Conservation in Angola

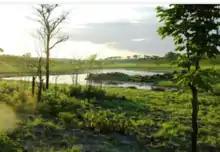
Landscape in Bicuari National Park

Conservation in Angola is centered around the protection of the country's biodiversity and natural heritage. While Angola contains a remarkably diverse array of ecosystems and species, conservation has not been a priority for most of its history. Three decades of intense conflict during the Angolan Civil War had a catastrophic effect on the nation's environment, but since the end of the war in 2002, both the Angolan government and non-state actors have gradually established programs to protect the ecological well-being of the country. However, major structural issues and lack of political will have so far kept intervention limited, and many habitats and species remain deeply threatened.